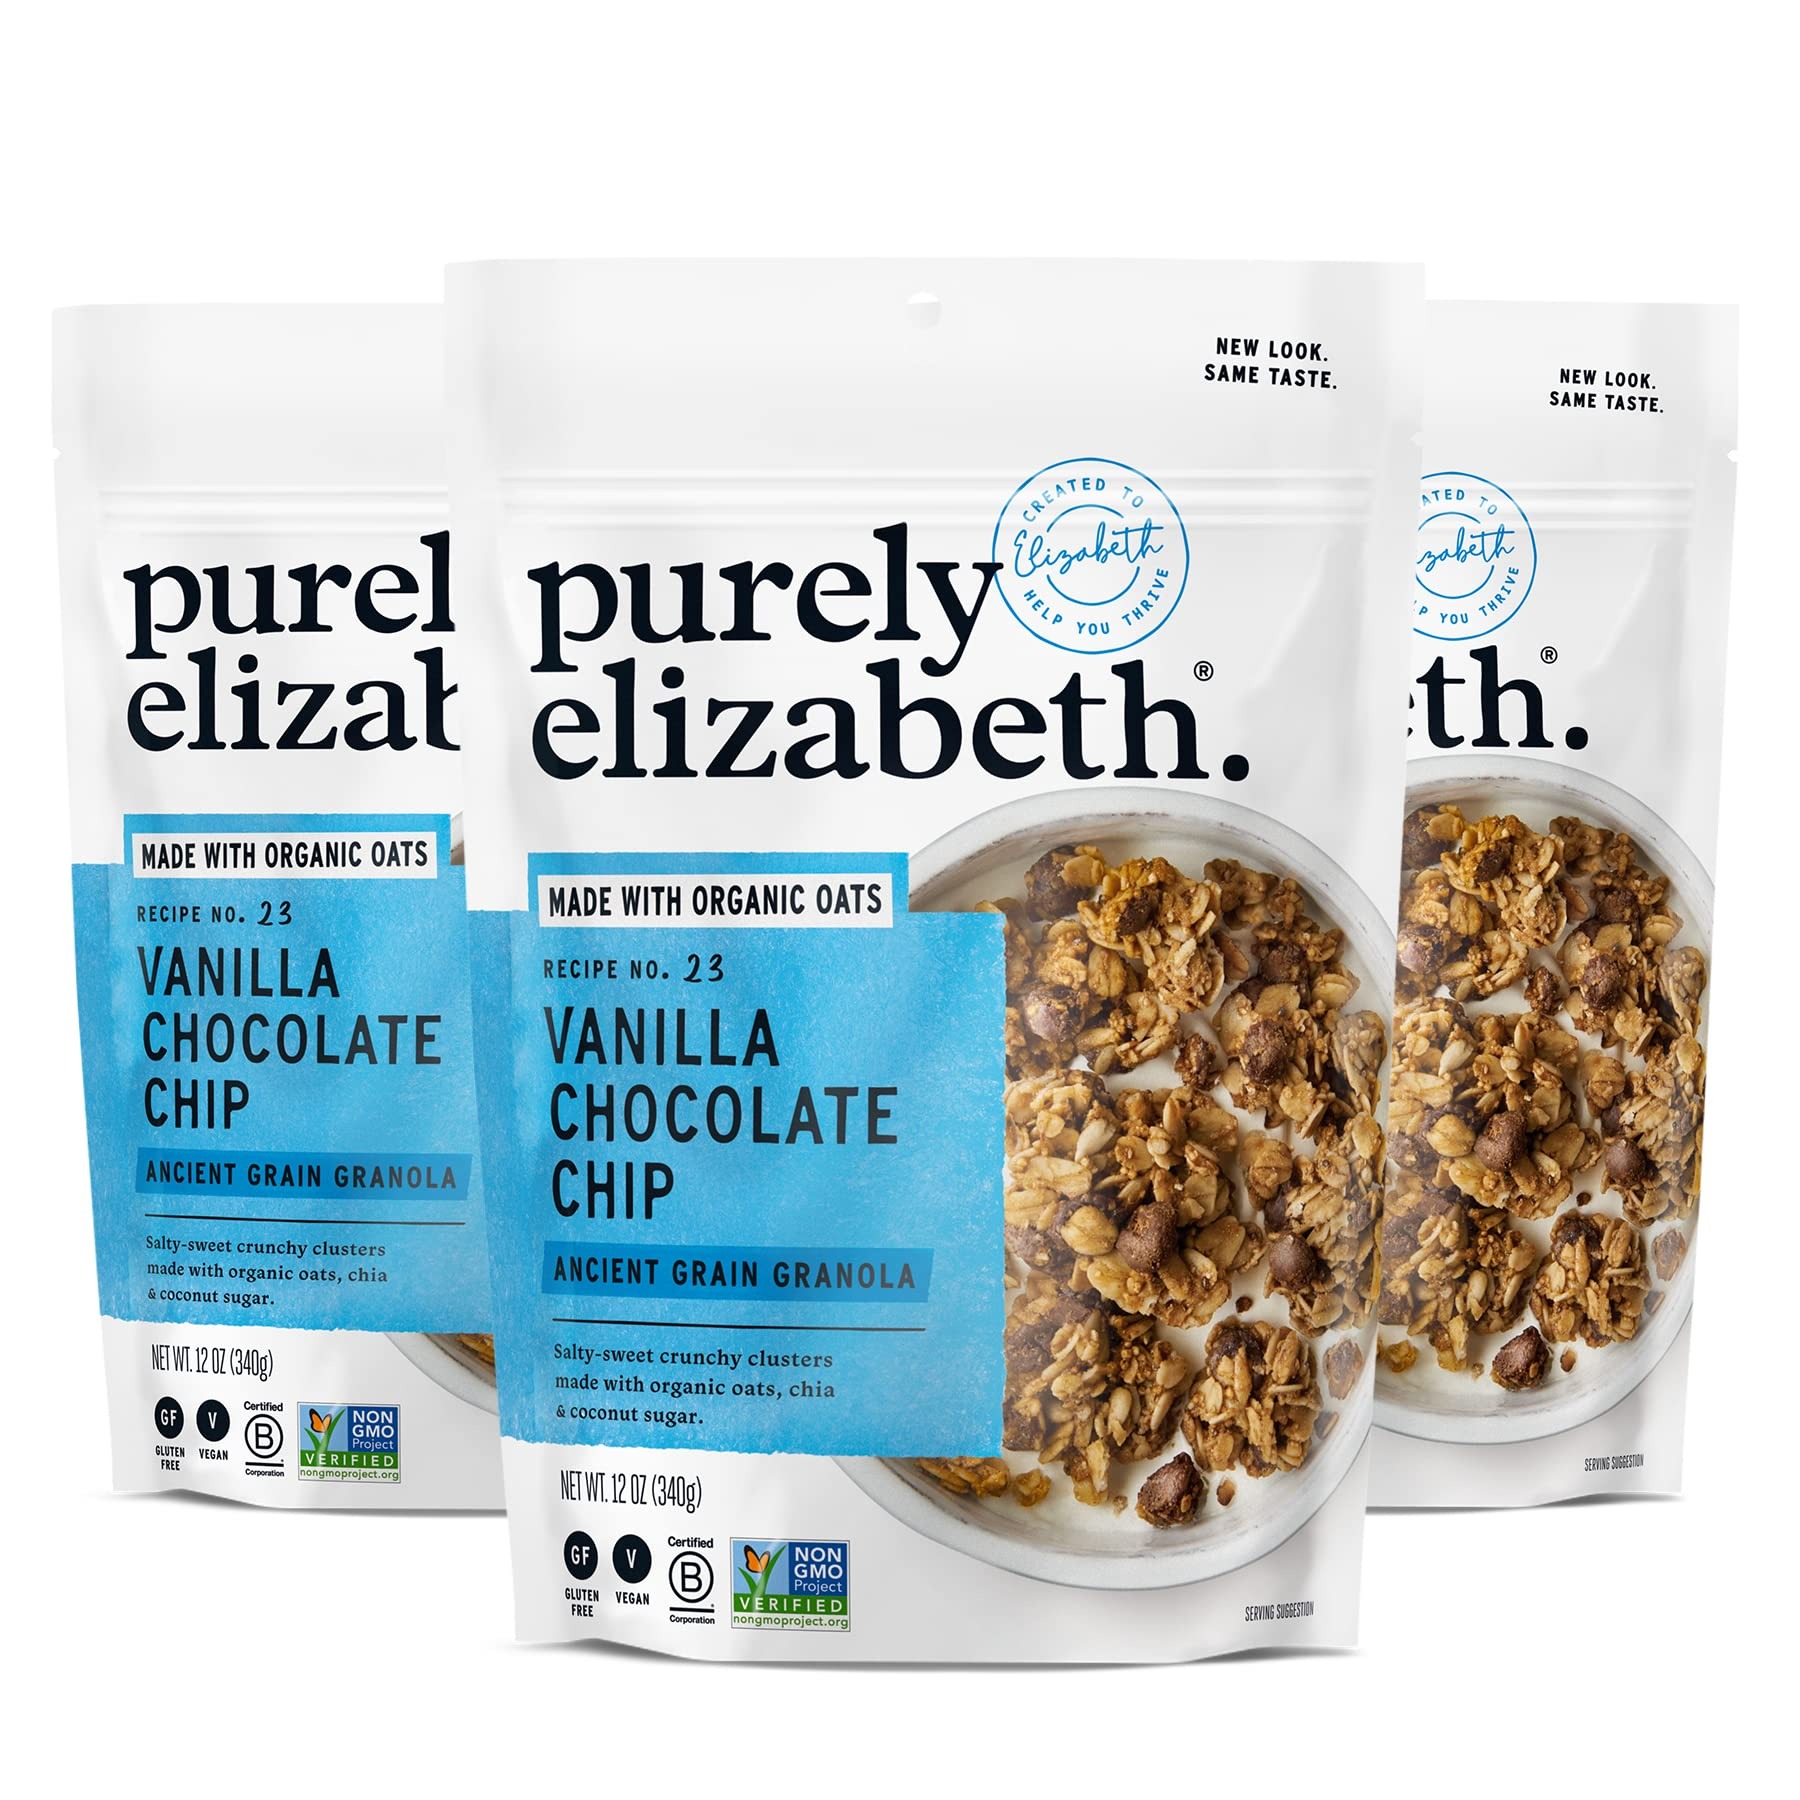
Item Name: Purely Elizabeth Vanilla Chocolate Chip Granola, Made with Organic Oats and Ancient Grains, Gluten-Free, Non-GMO (3 Ct, 12oz Bags)
Bullet Point 1: INCLUDES: 3 Bags of Vanilla Chocolate Chip Ancient Grain granola (12 ounce).
Bullet Point 2: GLUTEN-FREE, VEGAN AND NON-GMO: Enjoy healthy, guilt-free snacking as you sample our organic, gluten-free, non-GMO, and vegan Ancient Grain granola.
Bullet Point 3: SWEETENED WITH COCONUT SUGAR: Ancient Grain Granola is prepared with unrefined coconut sugar, a low-glycemic sweetener that won’t make you sluggish as the day goes on.
Bullet Point 4: QUICK AND HEALTHY SNACK: When you eat better, you feel better. It’s that simple. That's why Purely Elizabeth uses superfoods with vibrant flavors and creates delicious foods to help you thrive on your wellness journey. Made with amaranth, quinoa flakes and chia seeds.
Bullet Point 5: SWEET AND SALTY: Pair with milk, sprinkle over a smoothie, top off your yogurt, or enjoy our ancient grain granola straight out of the bag.
Value: 36.0
Unit: Ounce

Price: 7.34